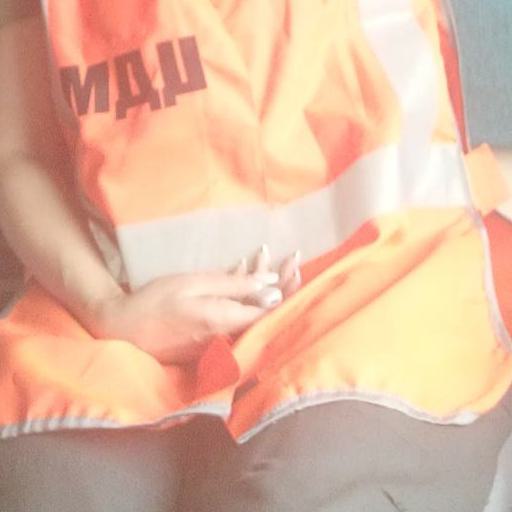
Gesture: no_gesture